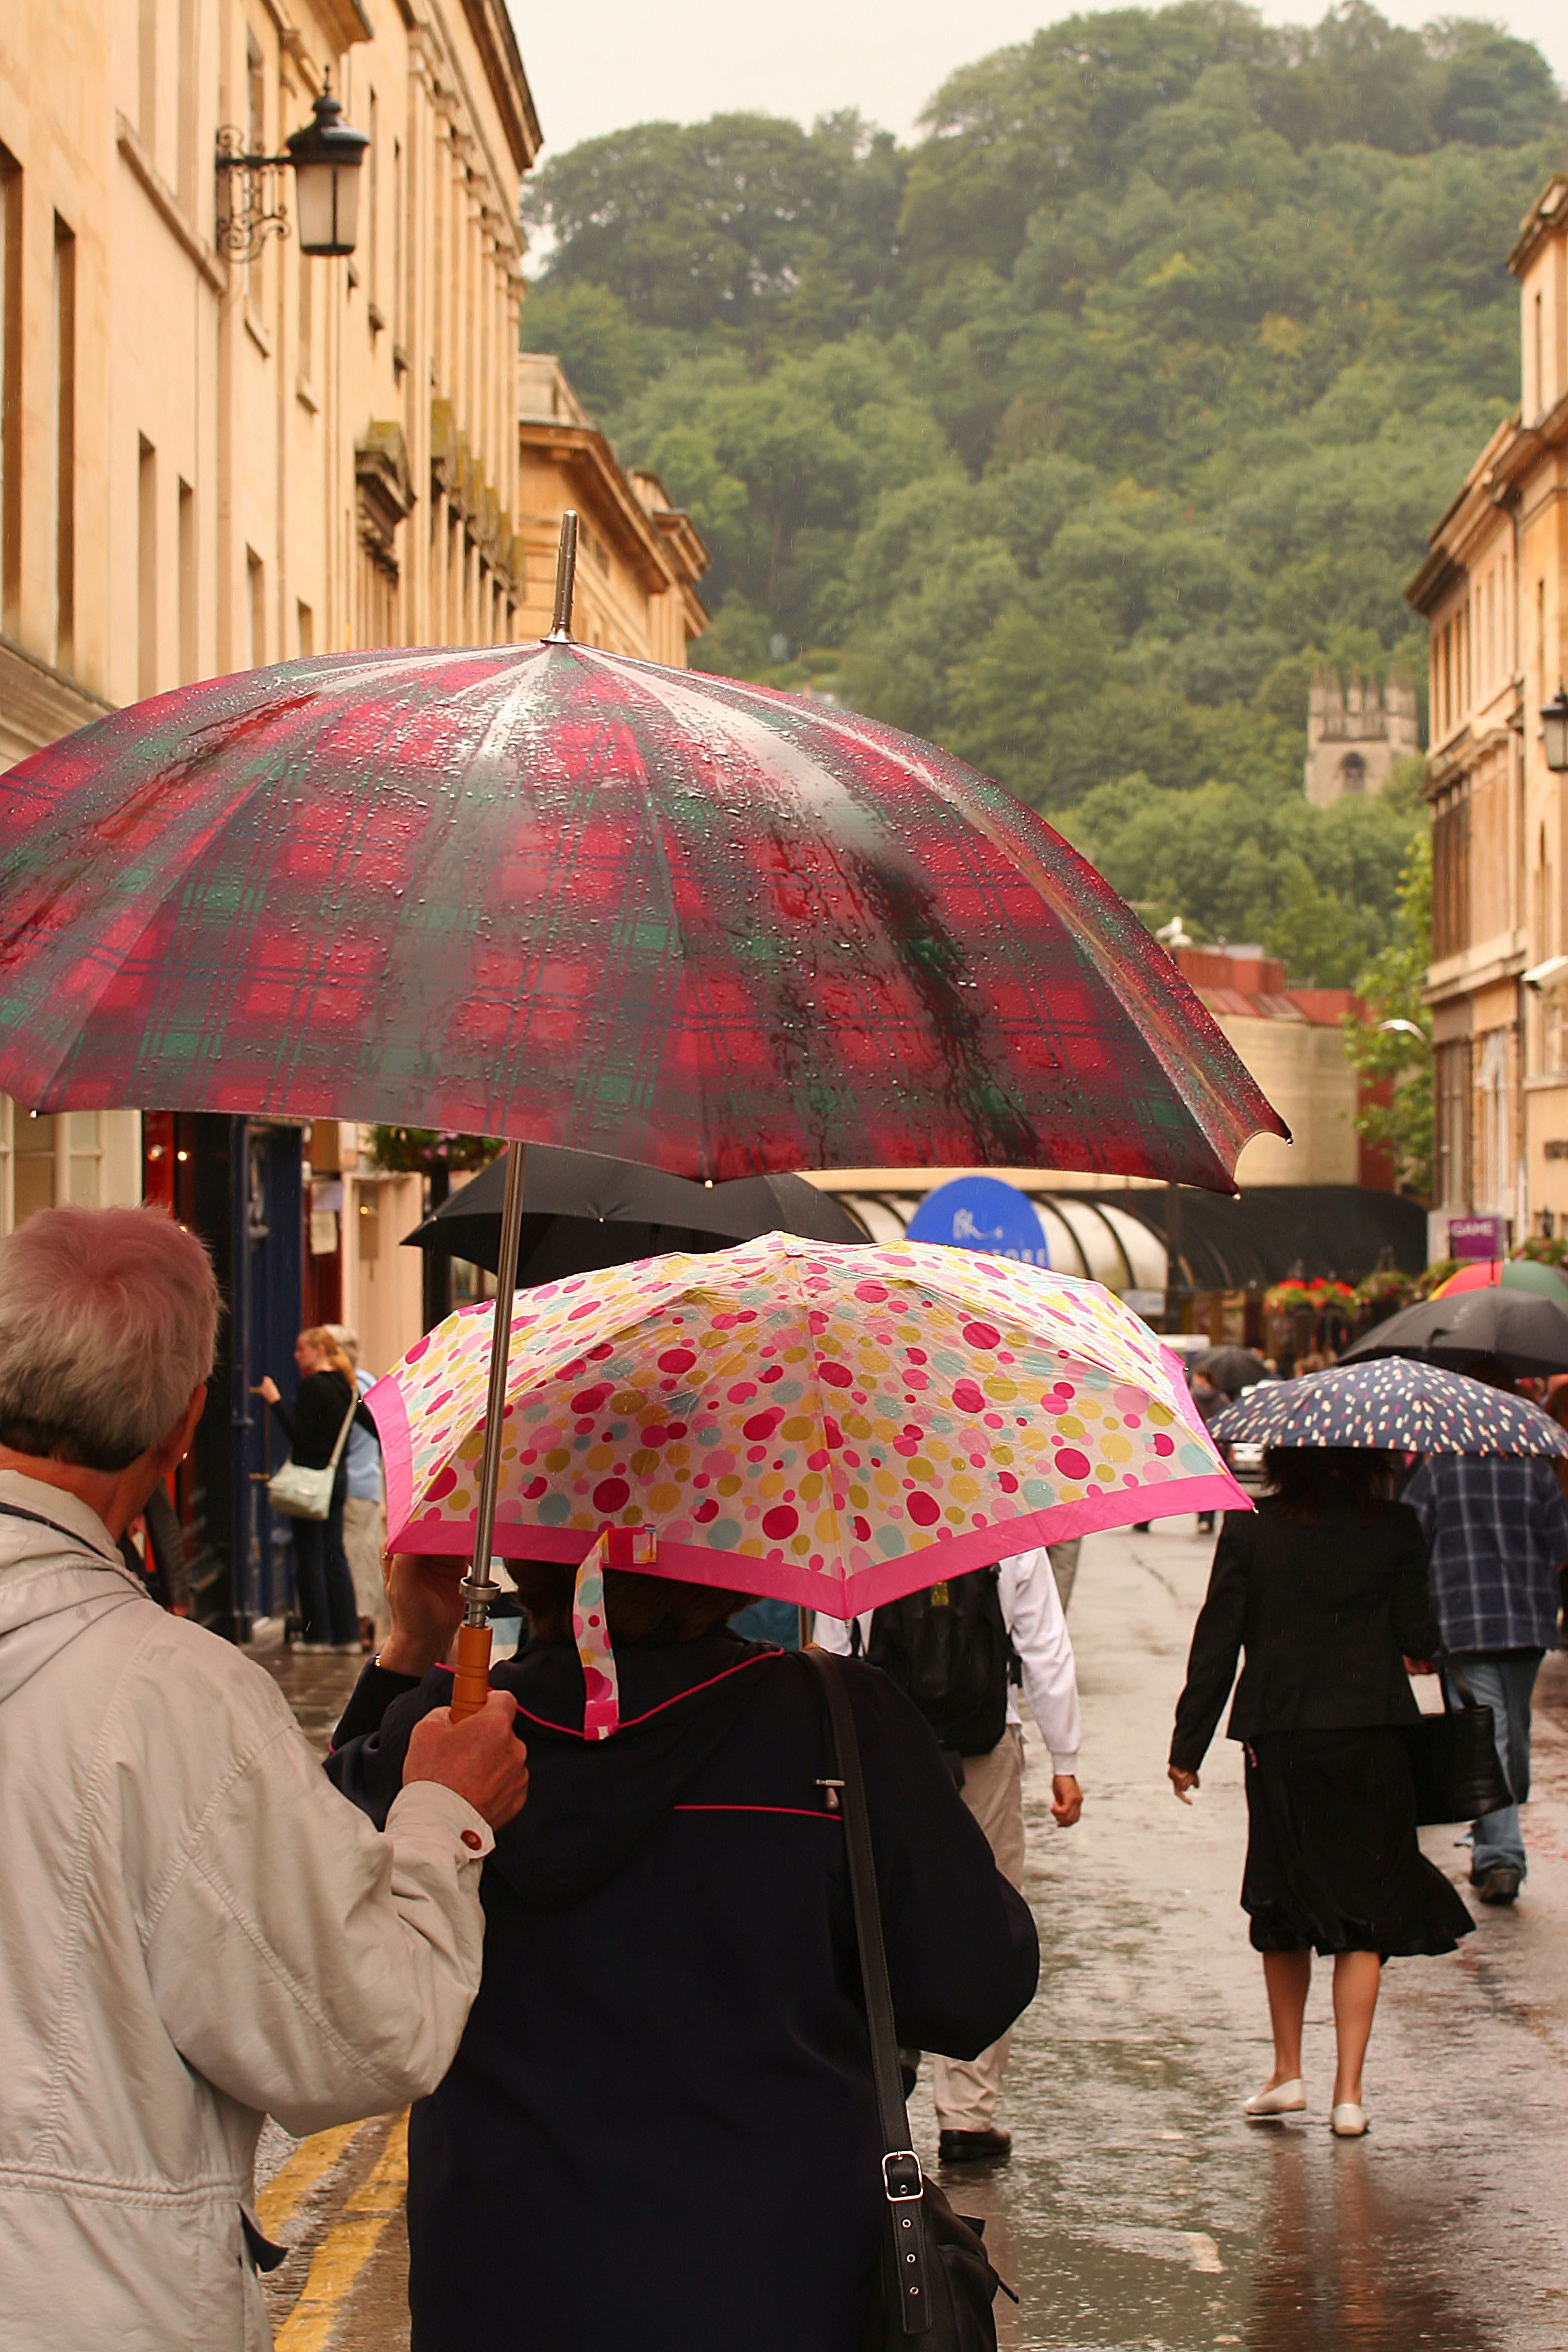
street, travel, vendor, umbrella, color, market, tourism, temple, tradition